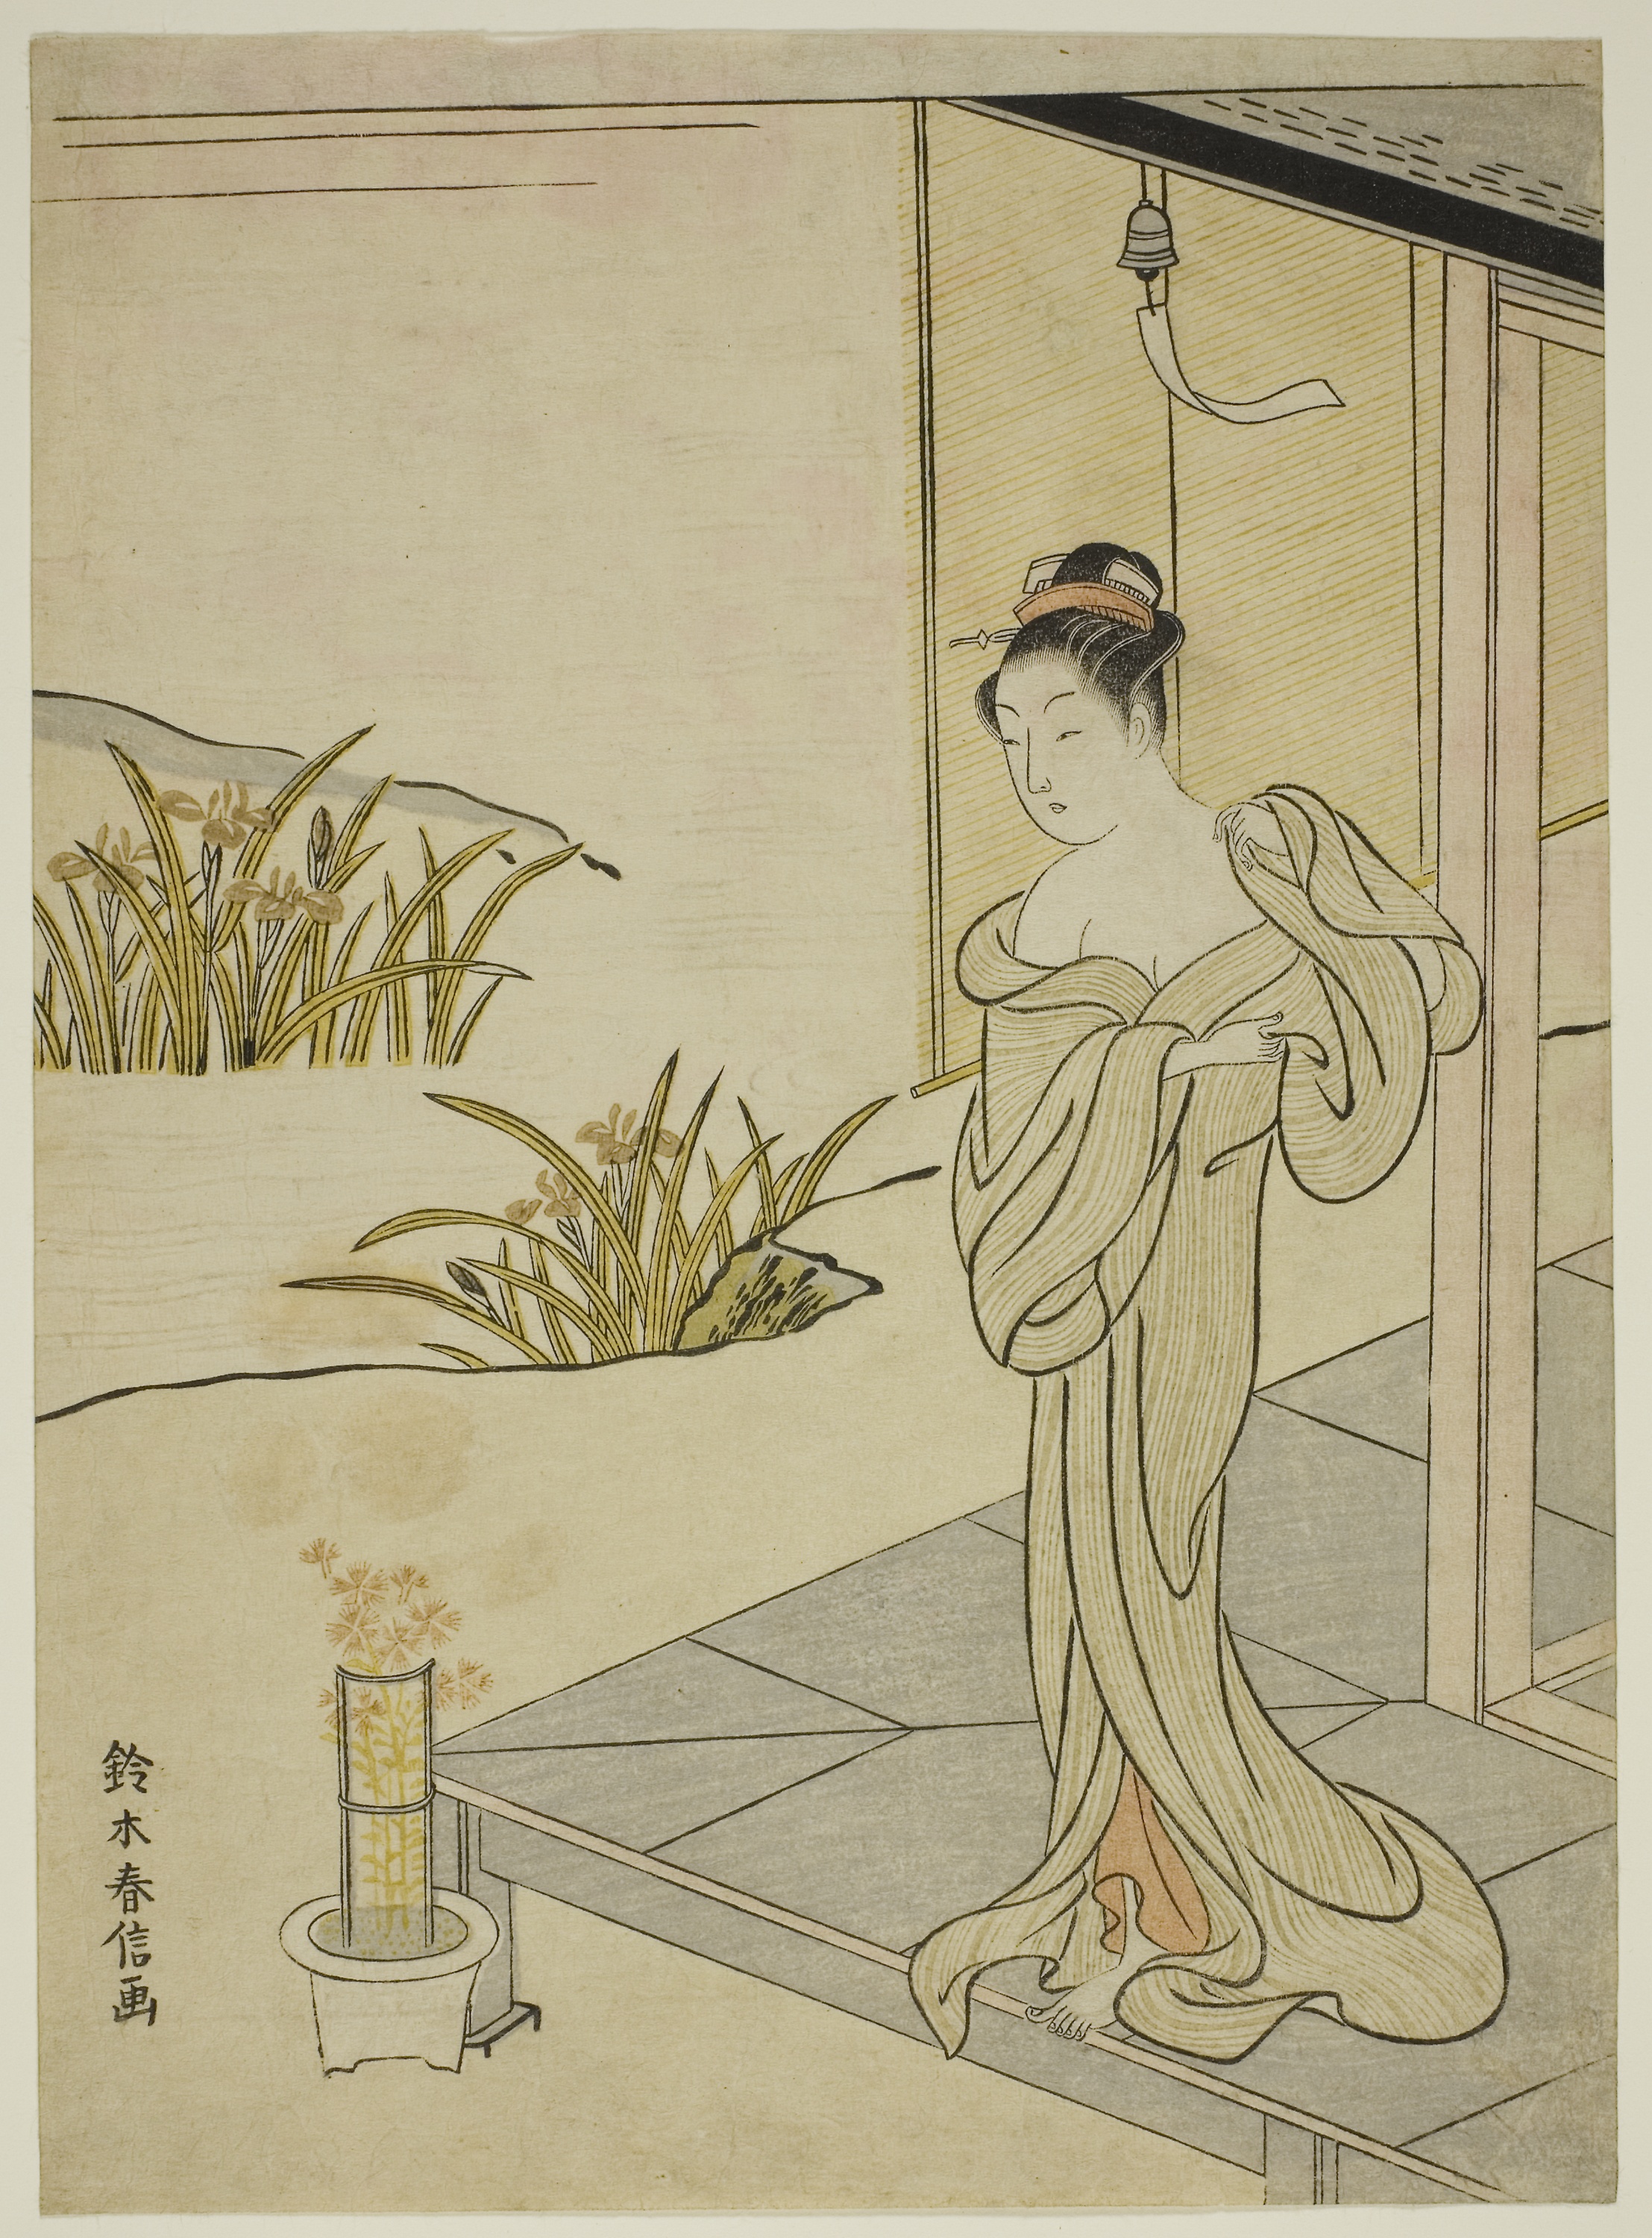
drawing, cartoon, art, illustration, sketch, painting, artwork, plant, paper